Moon Mullican

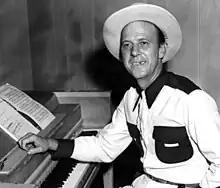

Aubrey Wilson Mullican (March 29, 1909 – January 1, 1967), known professionally as Moon Mullican and nicknamed "King of the Hillbilly Piano Players", was an American country and western singer, songwriter, and pianist. He was associated with the hillbilly boogie style which influenced rockabilly. Jerry Lee Lewis cited him as a major influence on his own singing and piano playing.